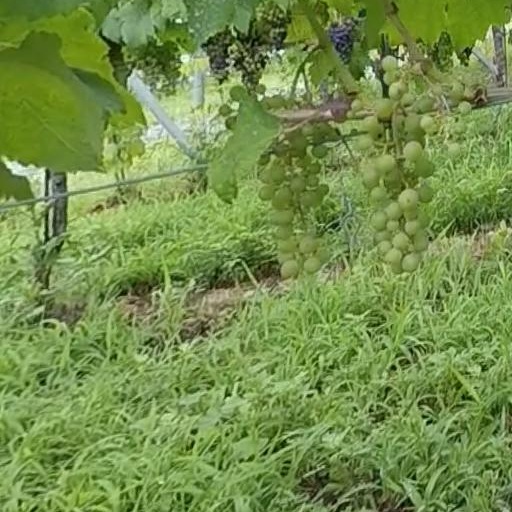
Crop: grape